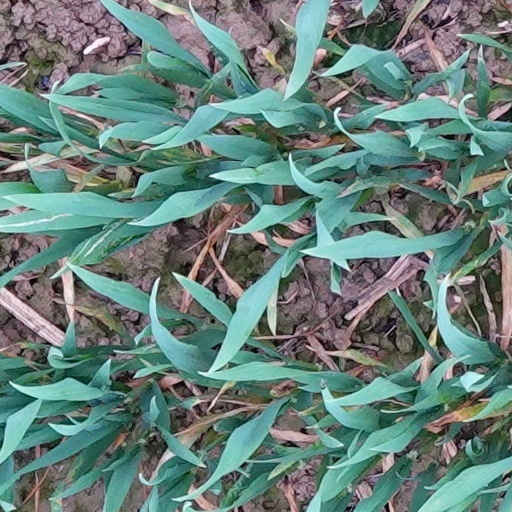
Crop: wheat